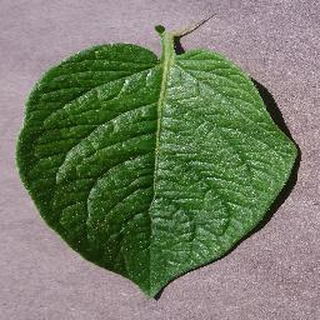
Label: healthy_potato